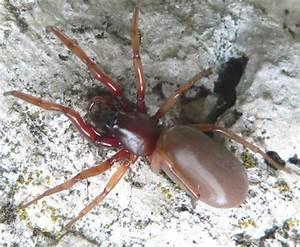
spider